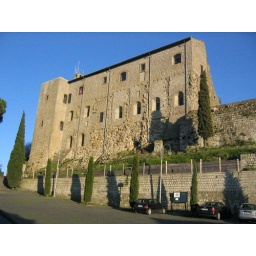
Random castle at the top of the hill in Montefiascone